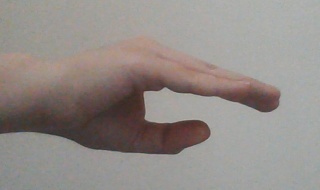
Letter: jeem